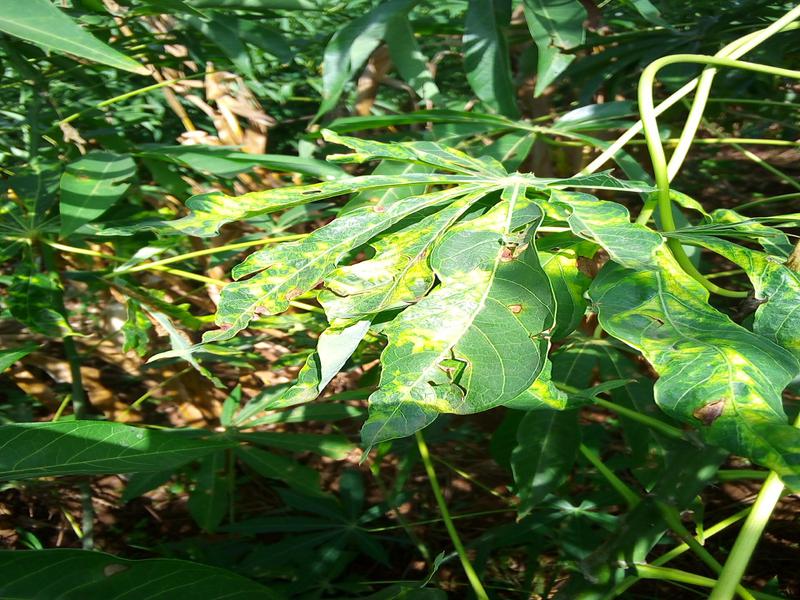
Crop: cassava
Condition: mosaic_disease